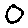
Label: 0